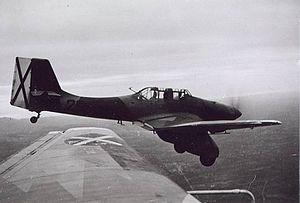
Le Junkers Ju 87 est le plus connu des bombardier en piqué de la Luftwaffe employé durant la Seconde Guerre mondiale. En allemand, « bombardier en piqué » se traduit par Sturzkampfflugzeug, composé de trois mots : « Sturz », « Kampf » et « Flugzeug » — soit littéralement « avion de combat en piqué ». En abrégé, le mot donne « Stuka », terme qui fut depuis presque invariablement associé au Ju 87, bien que les Stukas soient une catégorie d'avions, et non un terme désignant un unique modèle.